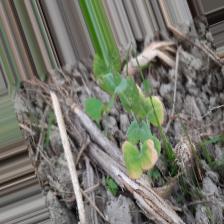
Label: Powdery Mildew